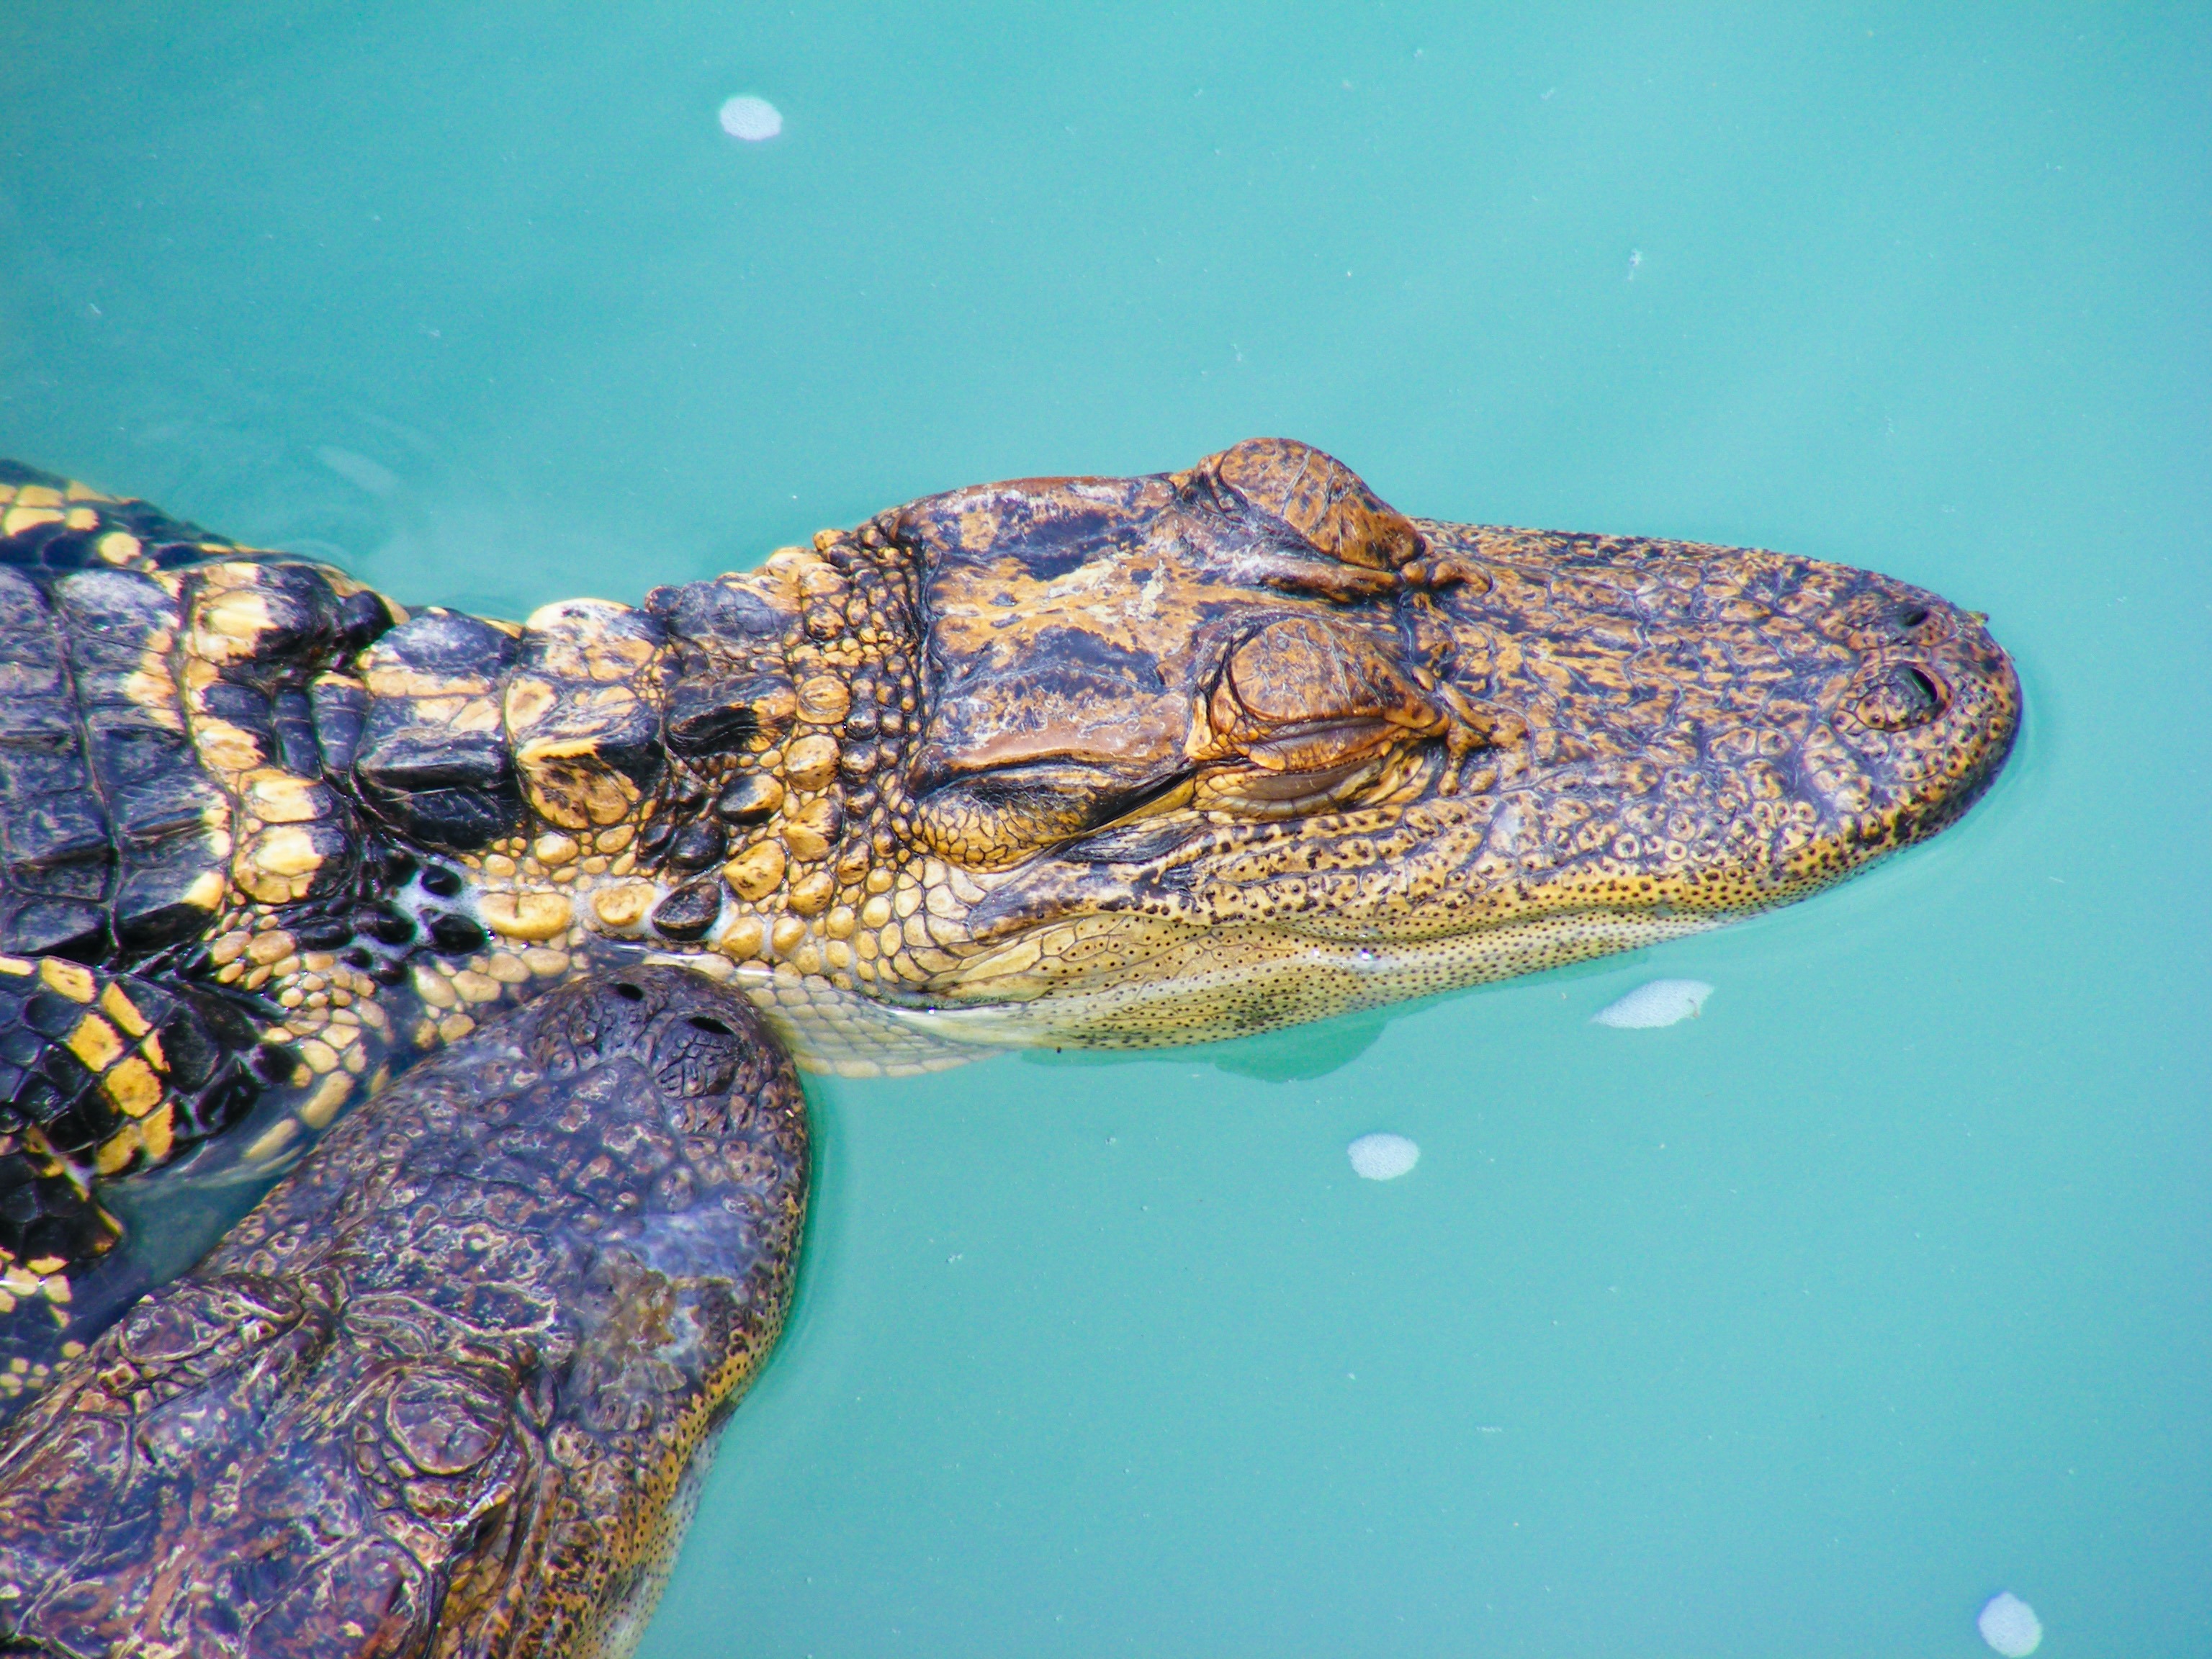
sea, water, nature, swamp, lake, animal, river, wildlife, biology, couple, reptile, fauna, crocodile, alligator, outside, animals, vertebrate, pair, florida, gator, naples, macro photography, crocodilia, loggerhead, bayou, marine biology